Orangeville, Ontario

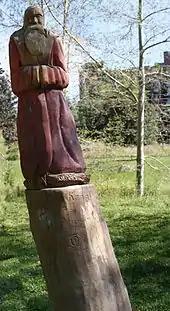
Statue of Santa Claus in Kay Cee Gardens, other wooden statues can be seen throughout the town

Orangeville hosts the annual Orangeville Blues and Jazz Festival, typically the first full weekend in June.